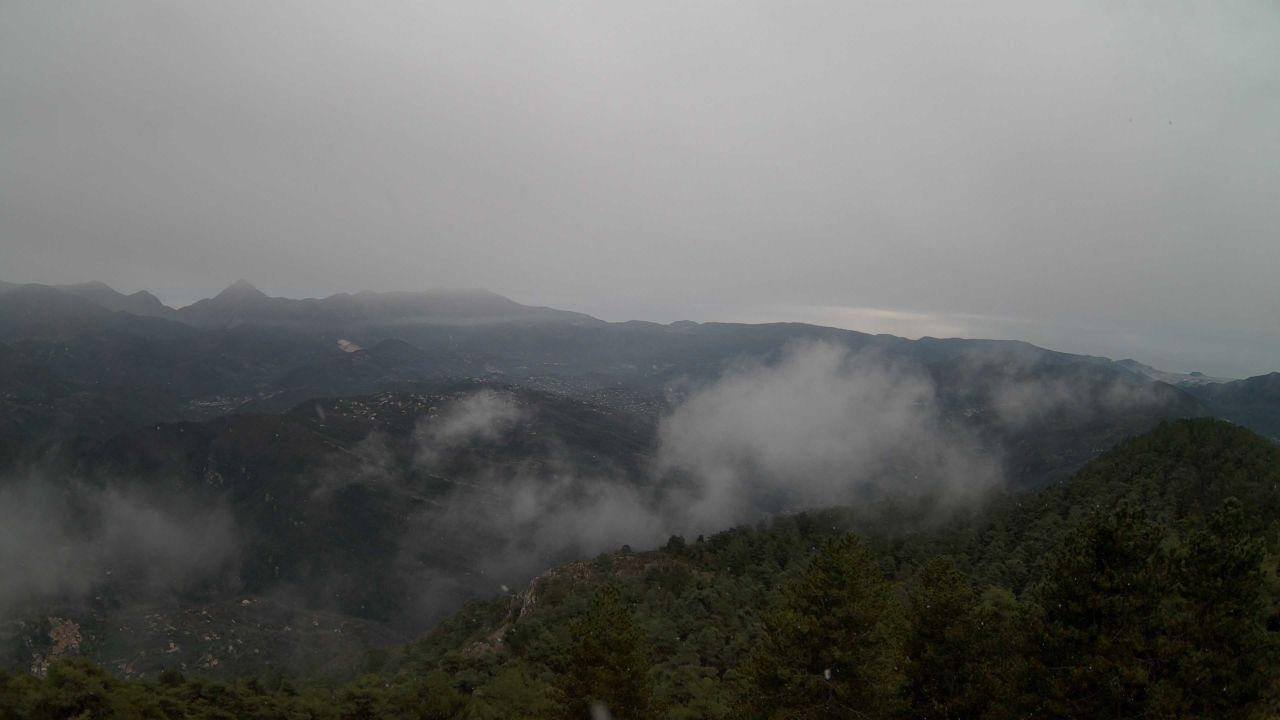
Fire: no
Smoke: no